Back brace

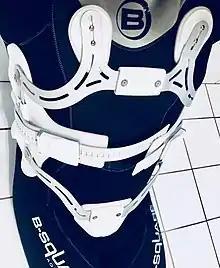
TLSO Jewett hyperextension body brace fitted to adolescent female patient in full support body suit

A Jewett (hypertension) brace is a hyperextension brace that prevents the patient from bending forward too much. This brace designed to give support to the patient's thoracic and lumbar spine by preventing twisting and flexion (bending forward).